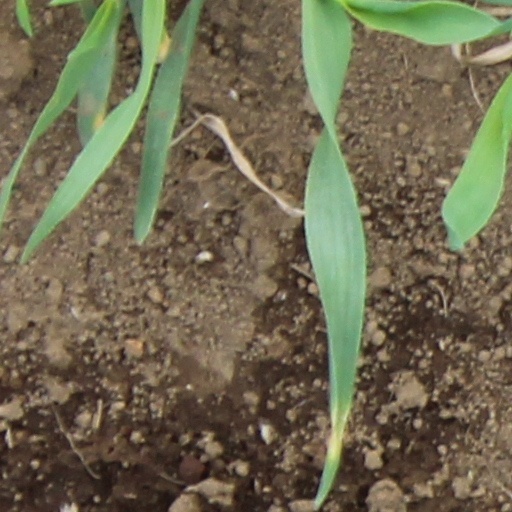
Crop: wheat